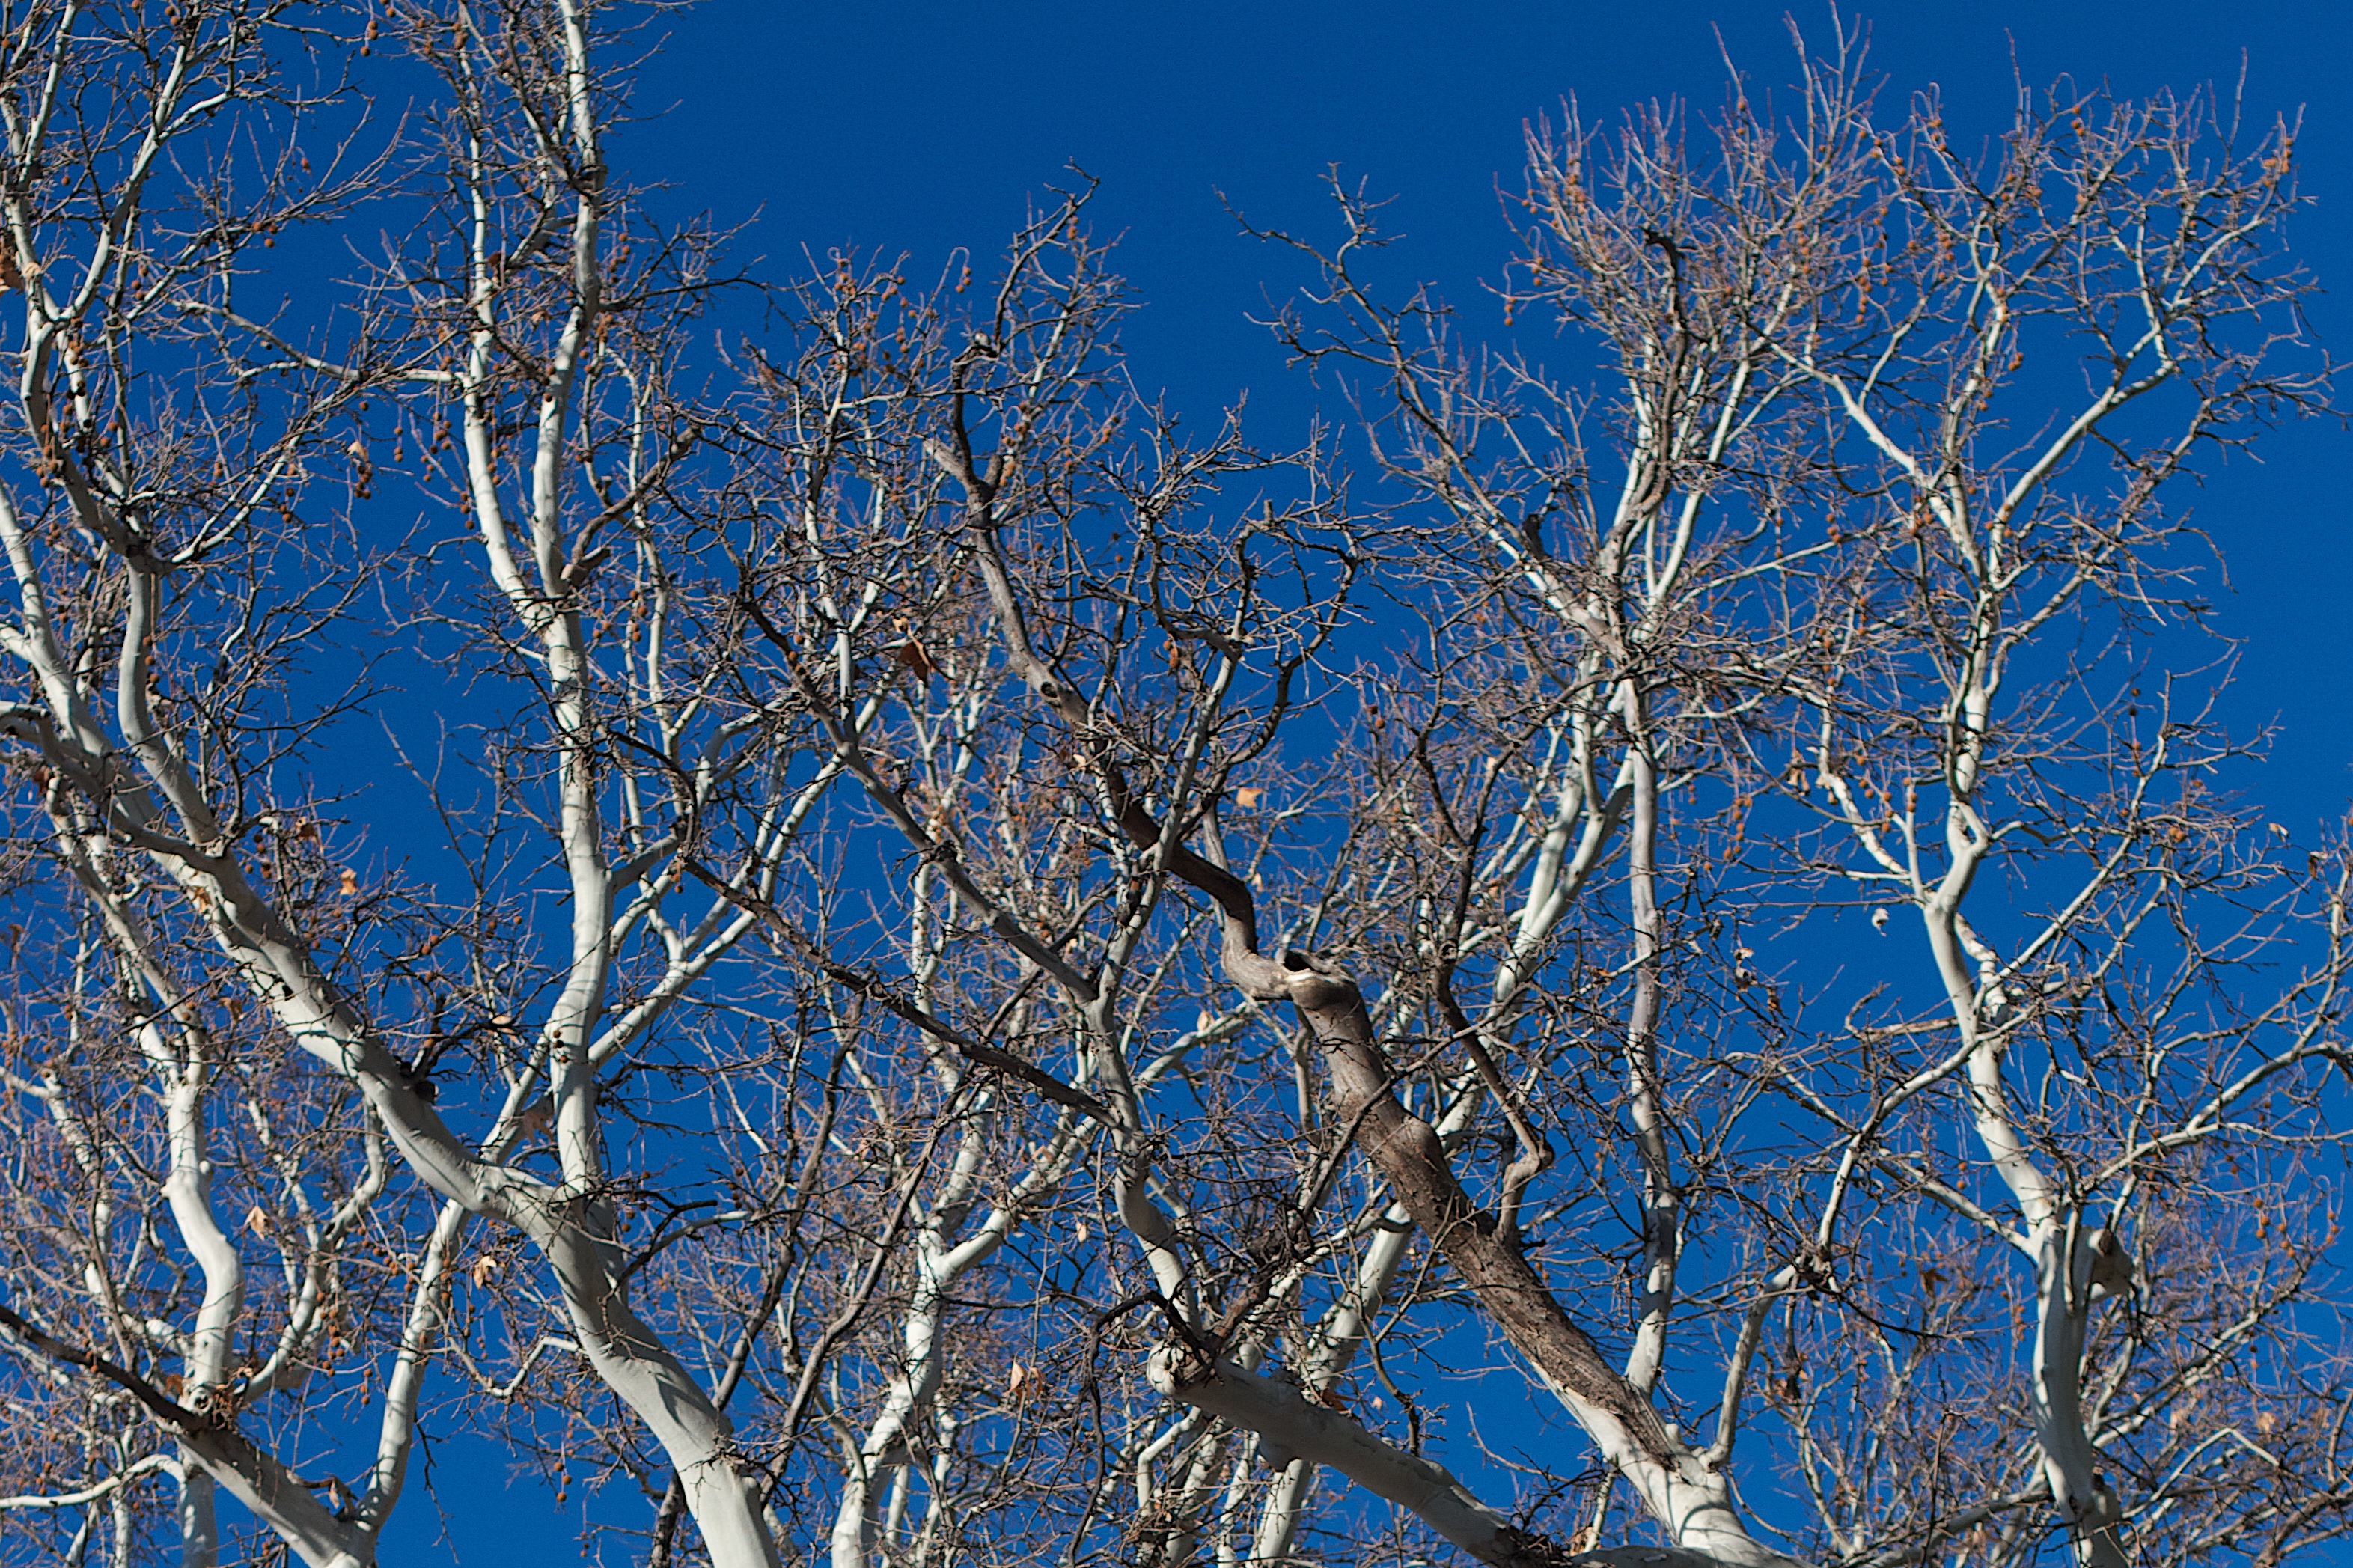
tree, branch, snow, winter, plant, sky, sunlight, frost, ice, birch, season, twig, freezing, woody plant